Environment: real
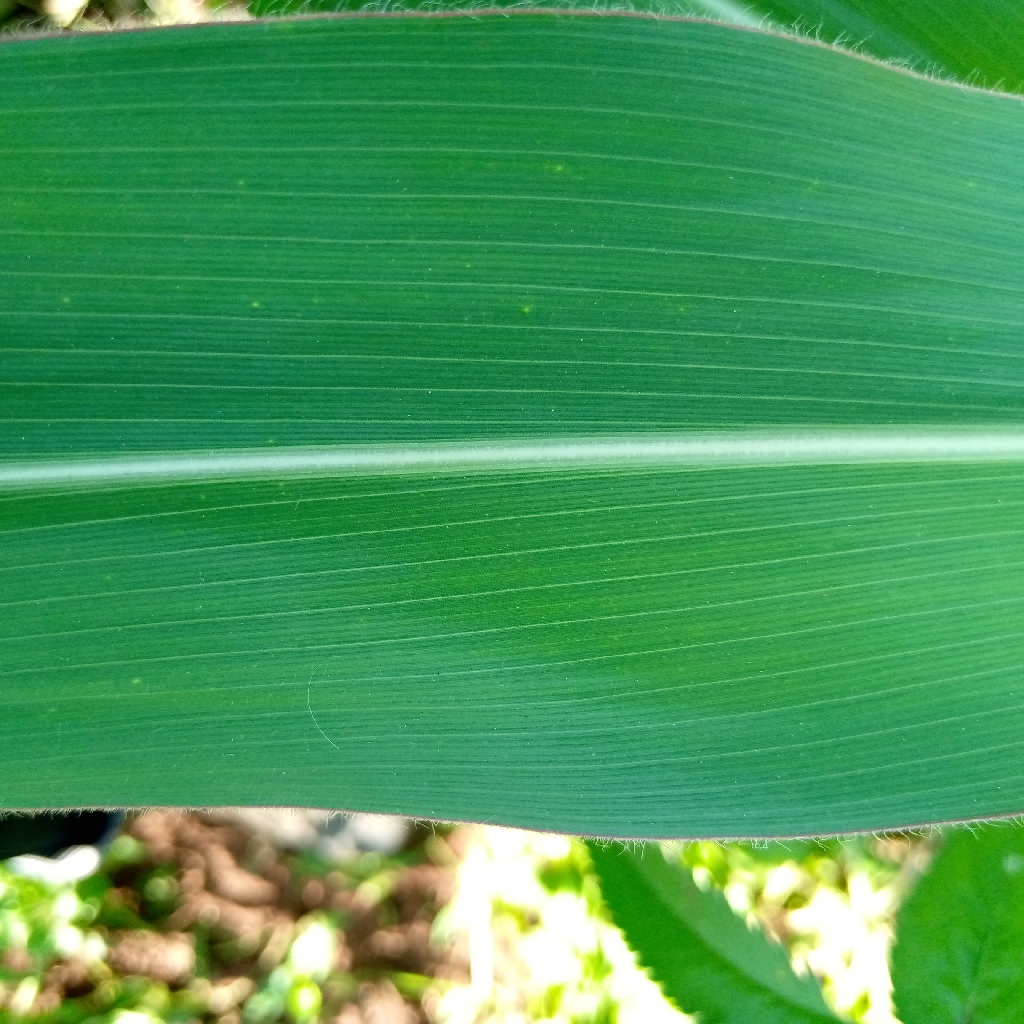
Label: healthy